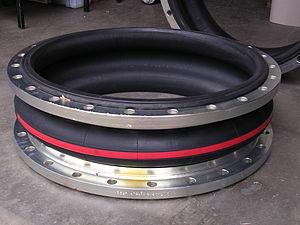
Un compensateur de dilatation est un dispositif destiné à absorber en toute sécurité l'extension induite par la chaleur ou la contraction de matériaux de construction différents, à absorber les vibrations, à maintenir la cohésion entre certaines pièces, ou à permettre des déformations lors de tassement du sol ou de tremblements de terre. On en trouve généralement entre les sections de trottoirs, dans les ponts, voies ferrées, systèmes de tuyauterie, navires, et d'autres structures.